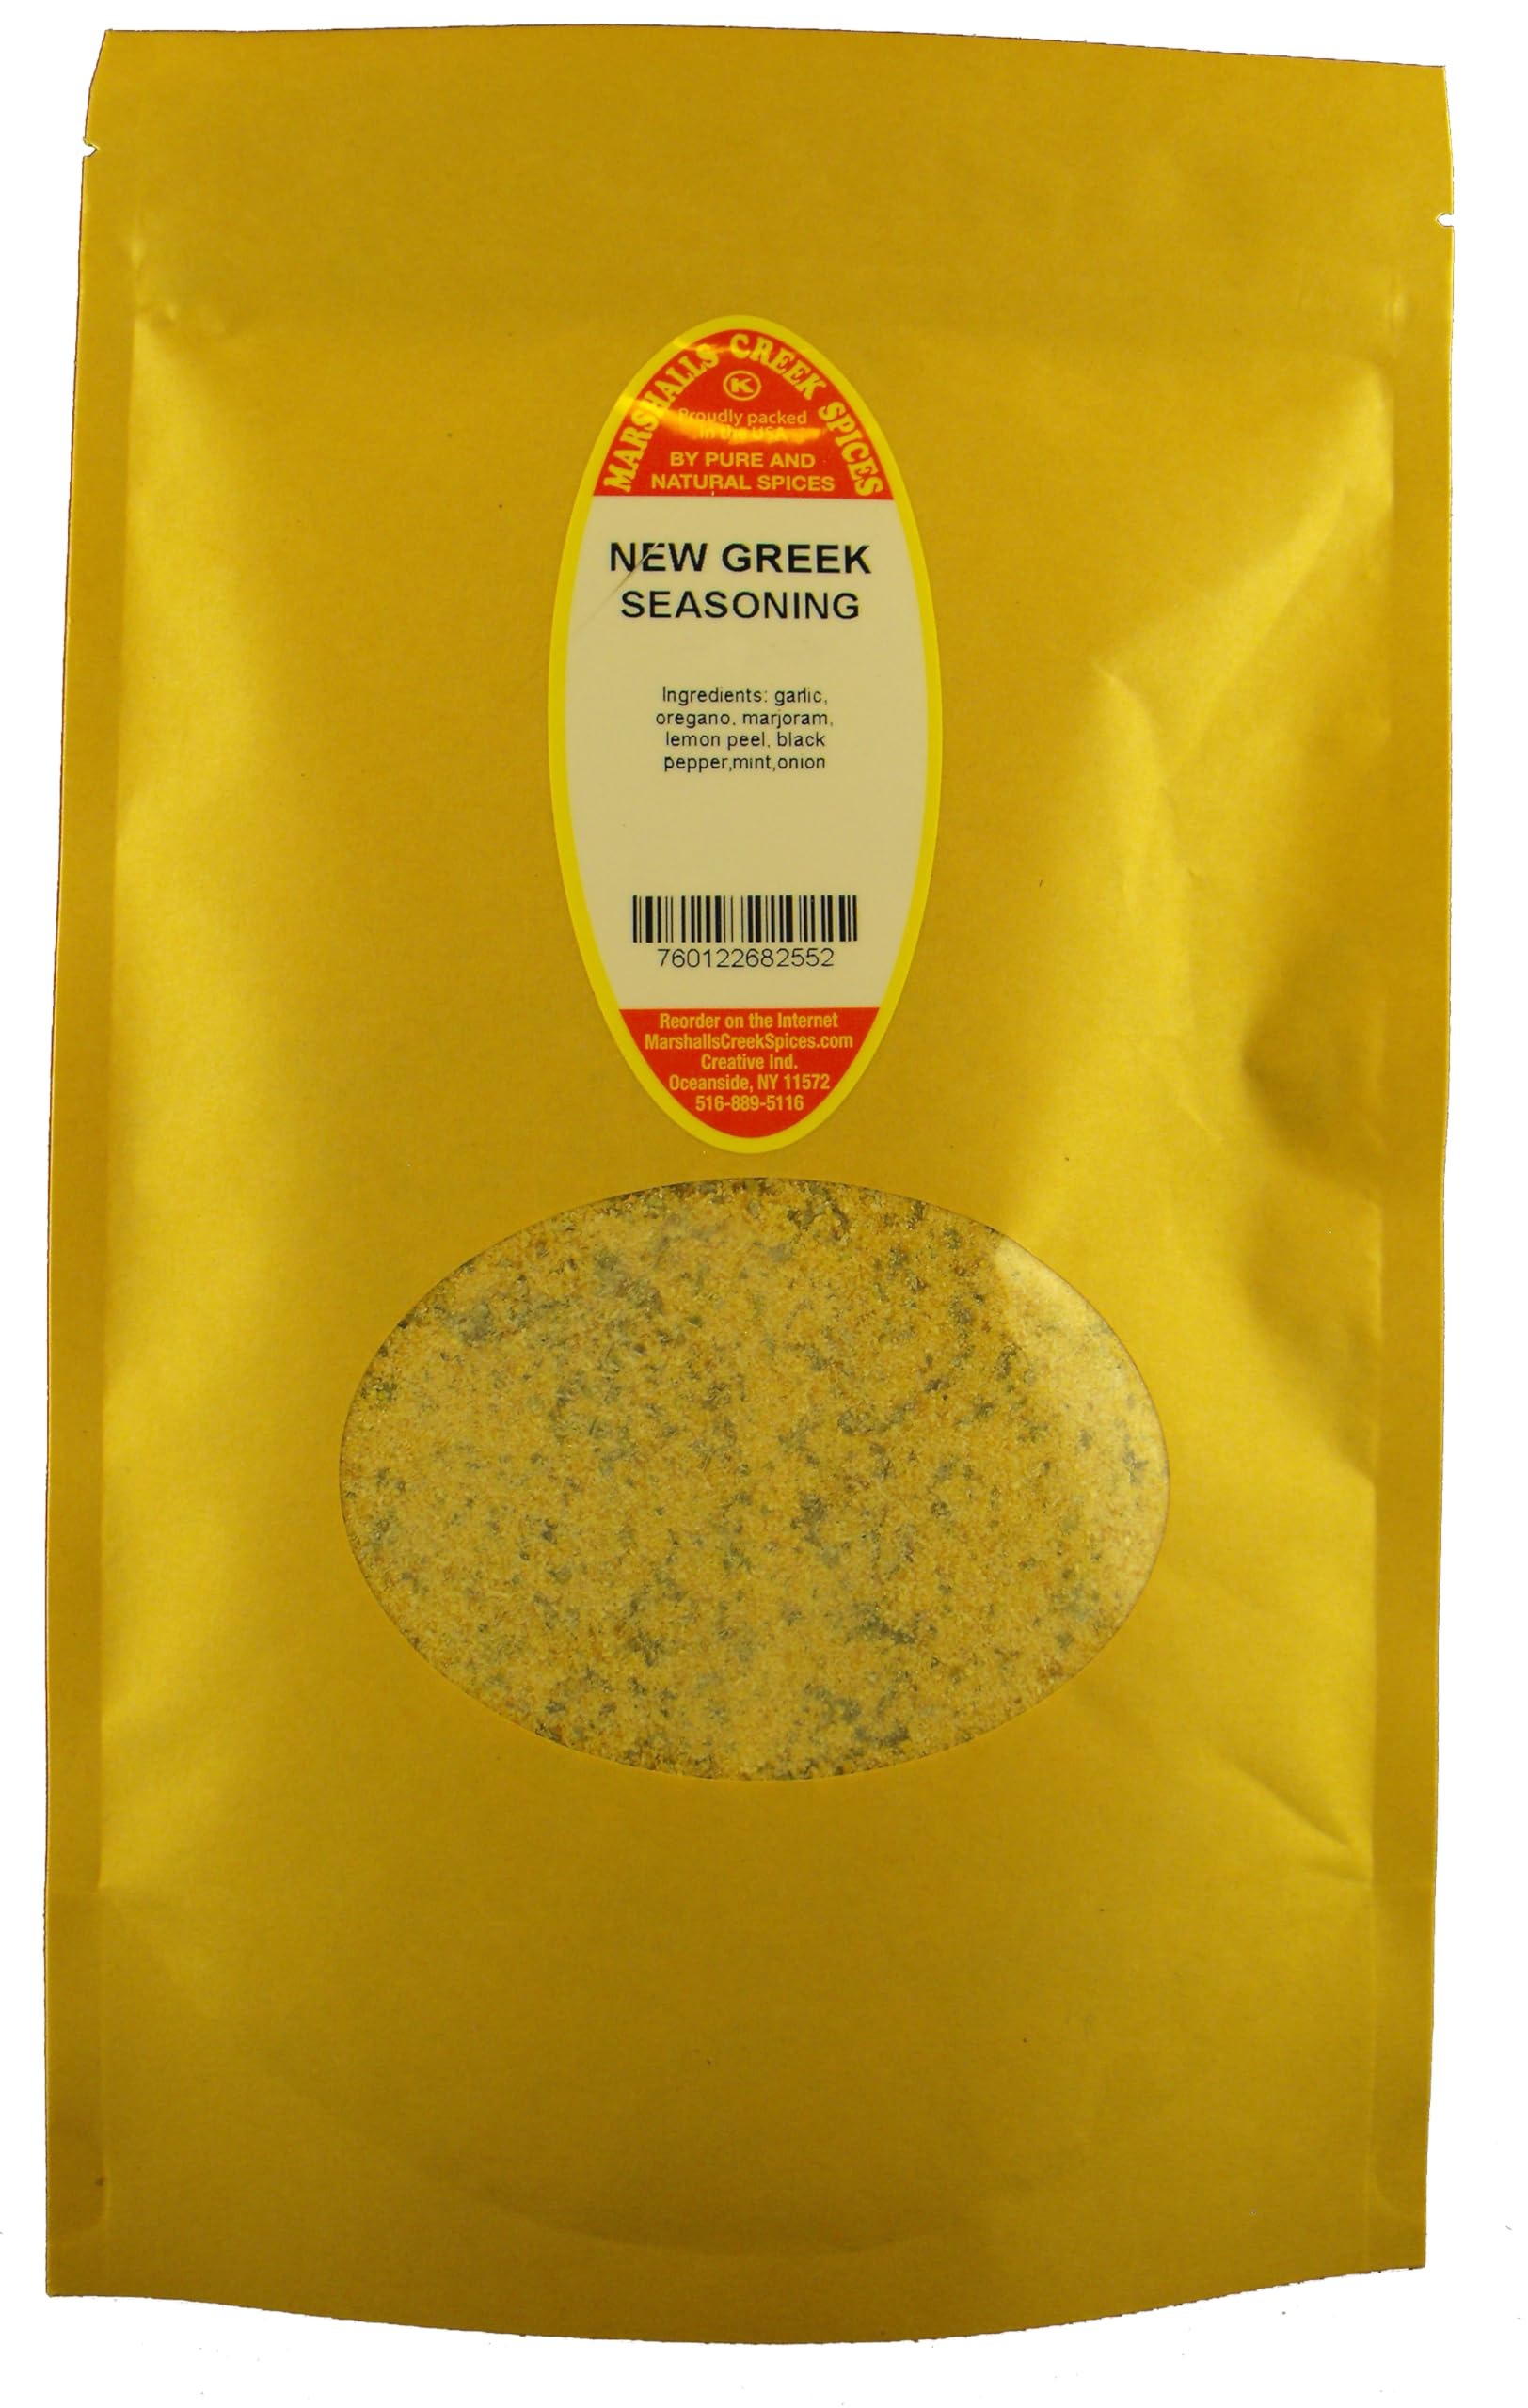
Item Name: Marshalls Creek Spices NEW GREEK SEASONING, NO SALT 10 oz. Kraft Stand Up Pouch ECO Friendly Recyclable Mailer
Bullet Point 1: Marshalls Creek Spices buys in small quantities and packs weekly providing the freshest products possible. Fresher ingredients means more flavor and a longer shelf life.
Bullet Point 2: No Fillers -No Free Flowing Agents or Coloring Agents - No MSG
Bullet Point 3: All Natural & Kosher
Bullet Point 4: Our Spices Are All Hand Packed and 100% Manually Processed, Keeping Our Eco Footprint Smaller. Unlike Those Giants In The Industry
Bullet Point 5: 10 ounce resealable stand up pouch of Greek Seasoning Ingredients: garlic, oregano, marjoram, lemon peel, mint, onion, black pepper
Product Description: 10 ounce resealable stand up pouch of Greek Seasoning Ingredients: garlic, oregano, marjoram, lemon peel, mint, onion, black pepper
Value: 10.0
Unit: Ounce

Price: 11.84